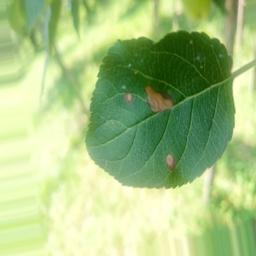
Label: Alternaria